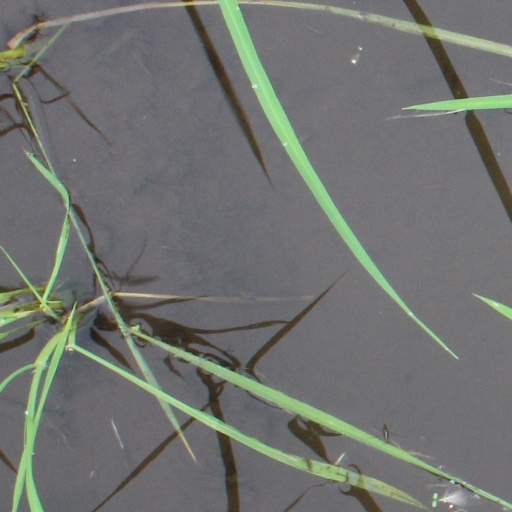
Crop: rice